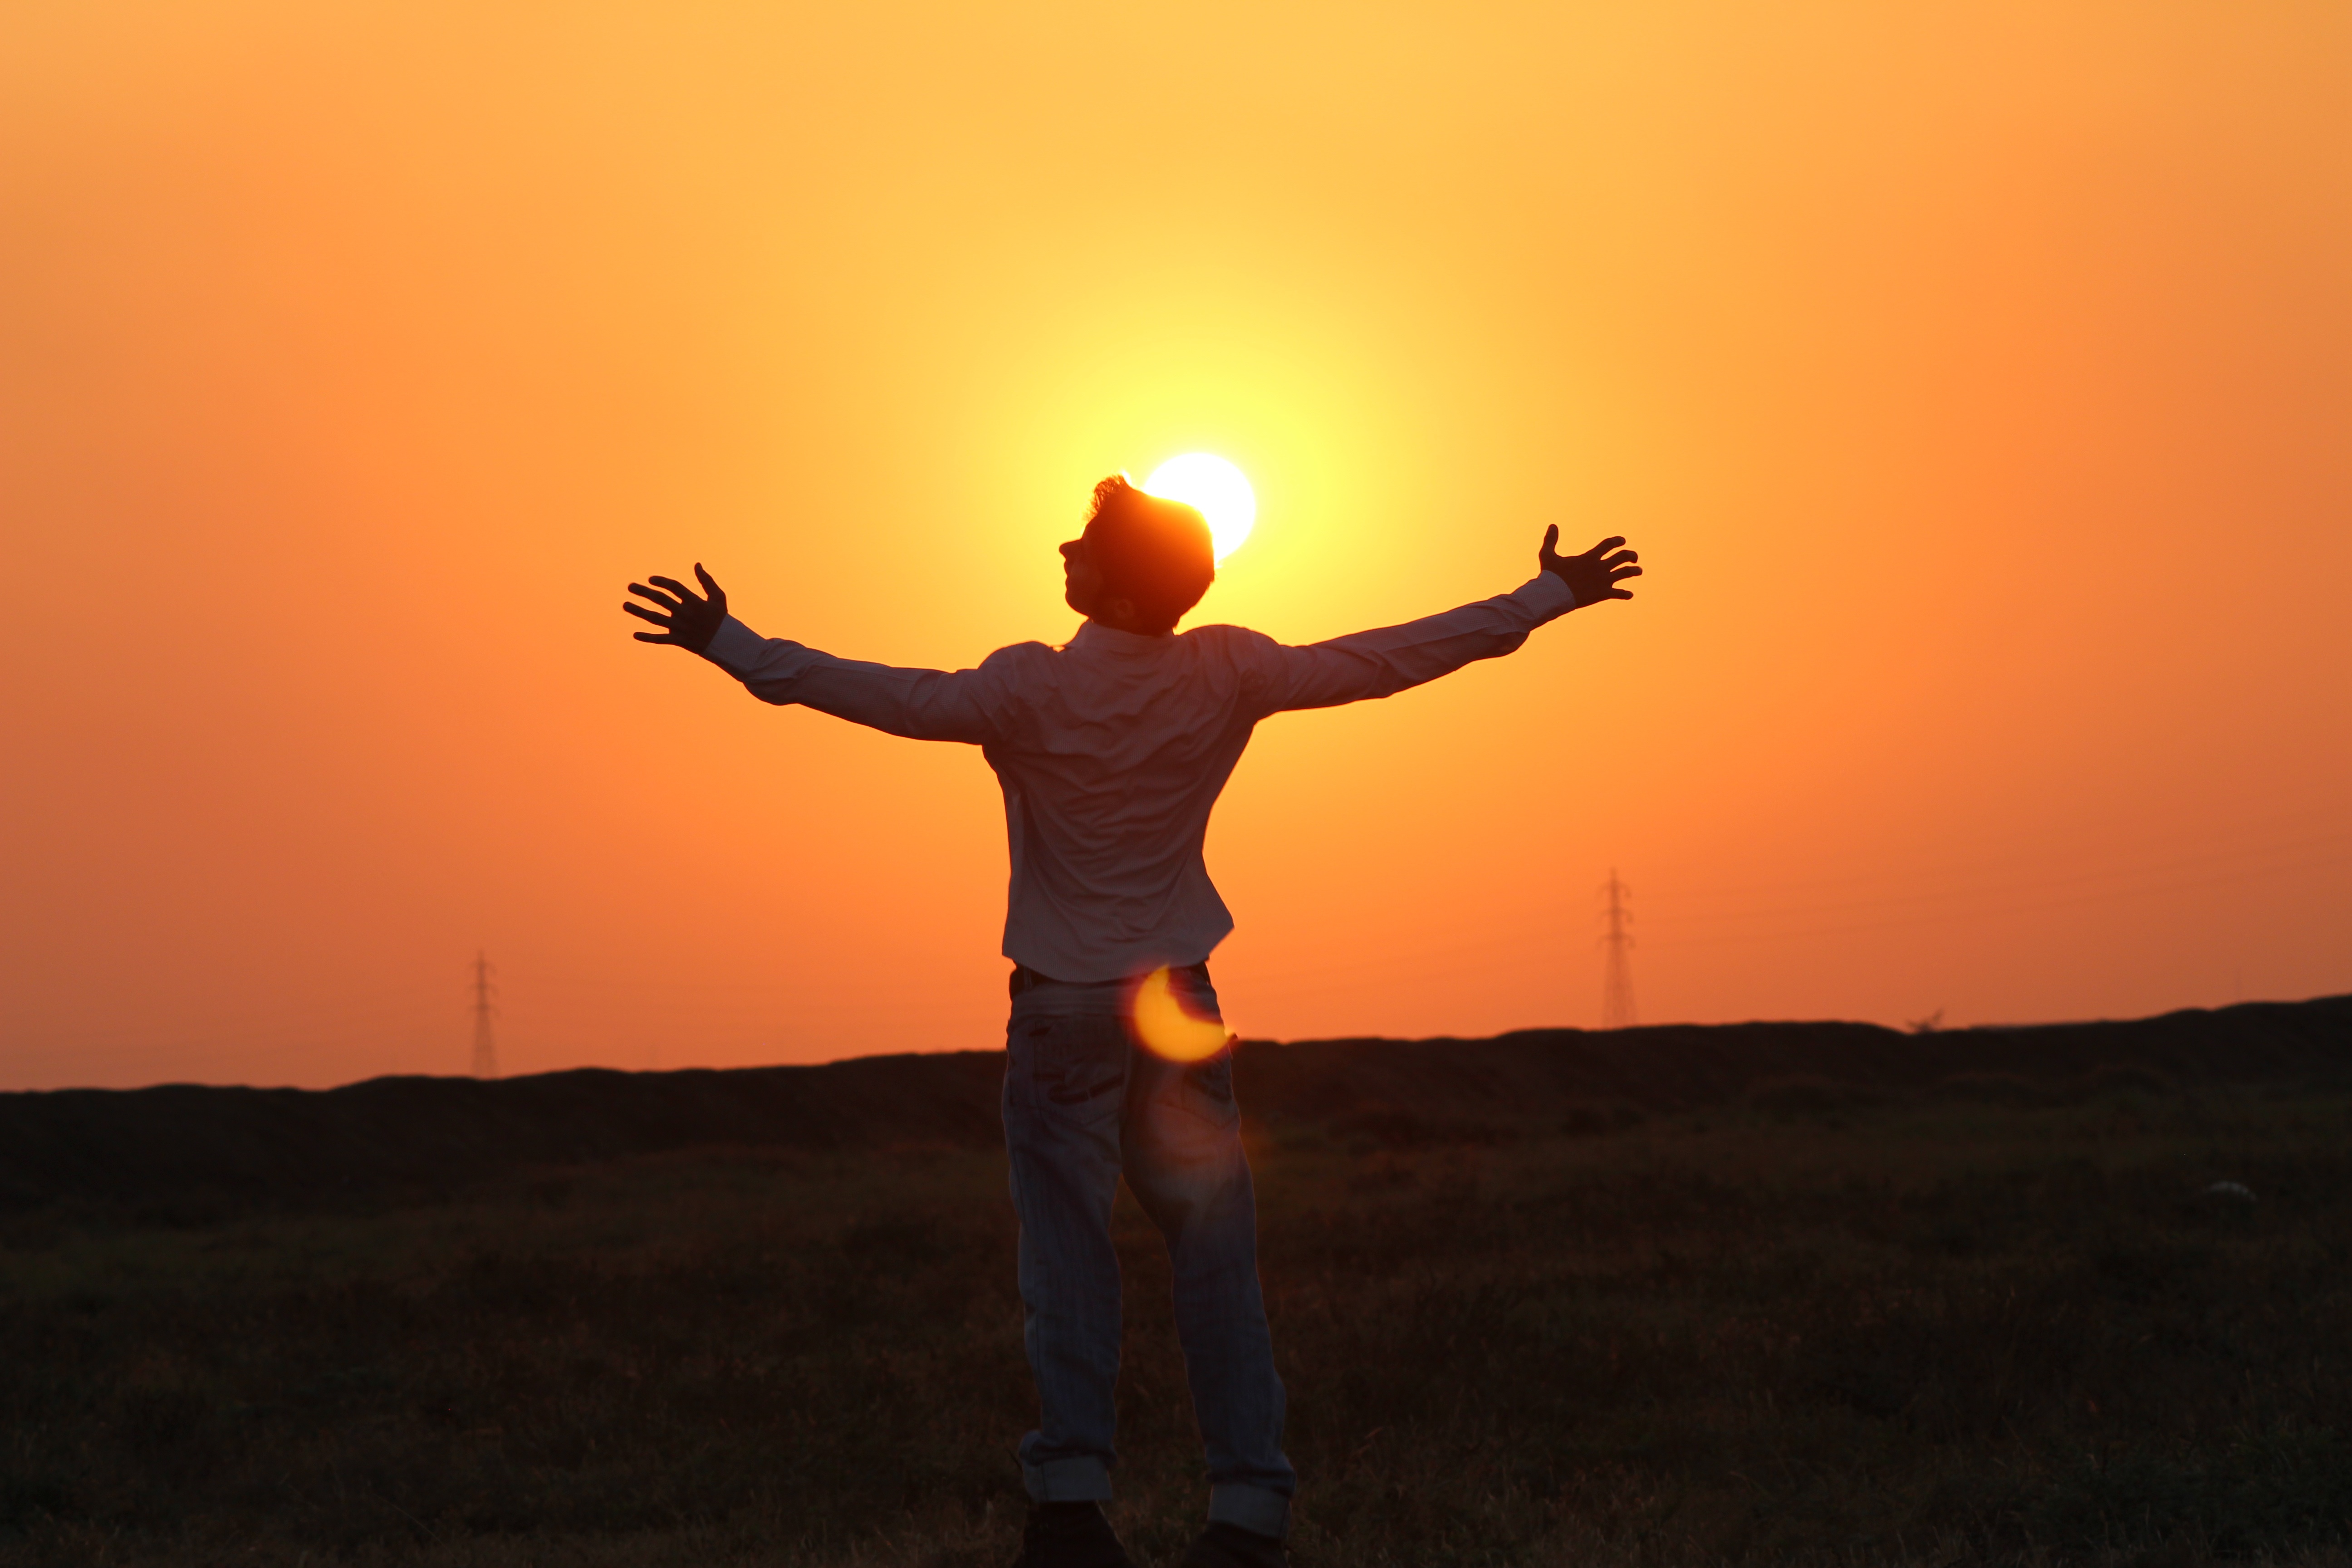
silhouette, sun, sunrise, sunset, sunlight, morning, evening